The Adulteress (1946 film)

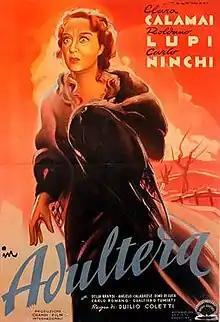
Film poster

The Adulteress is a 1946 Italian melodrama film directed by Duilio Coletti and starring Clara Calamai, Roldano Lupi and Carlo Ninchi. It was shot at the Scalera Studios in Rome. Calamai received the Nastro d'Argento for Best Actress for her performance.